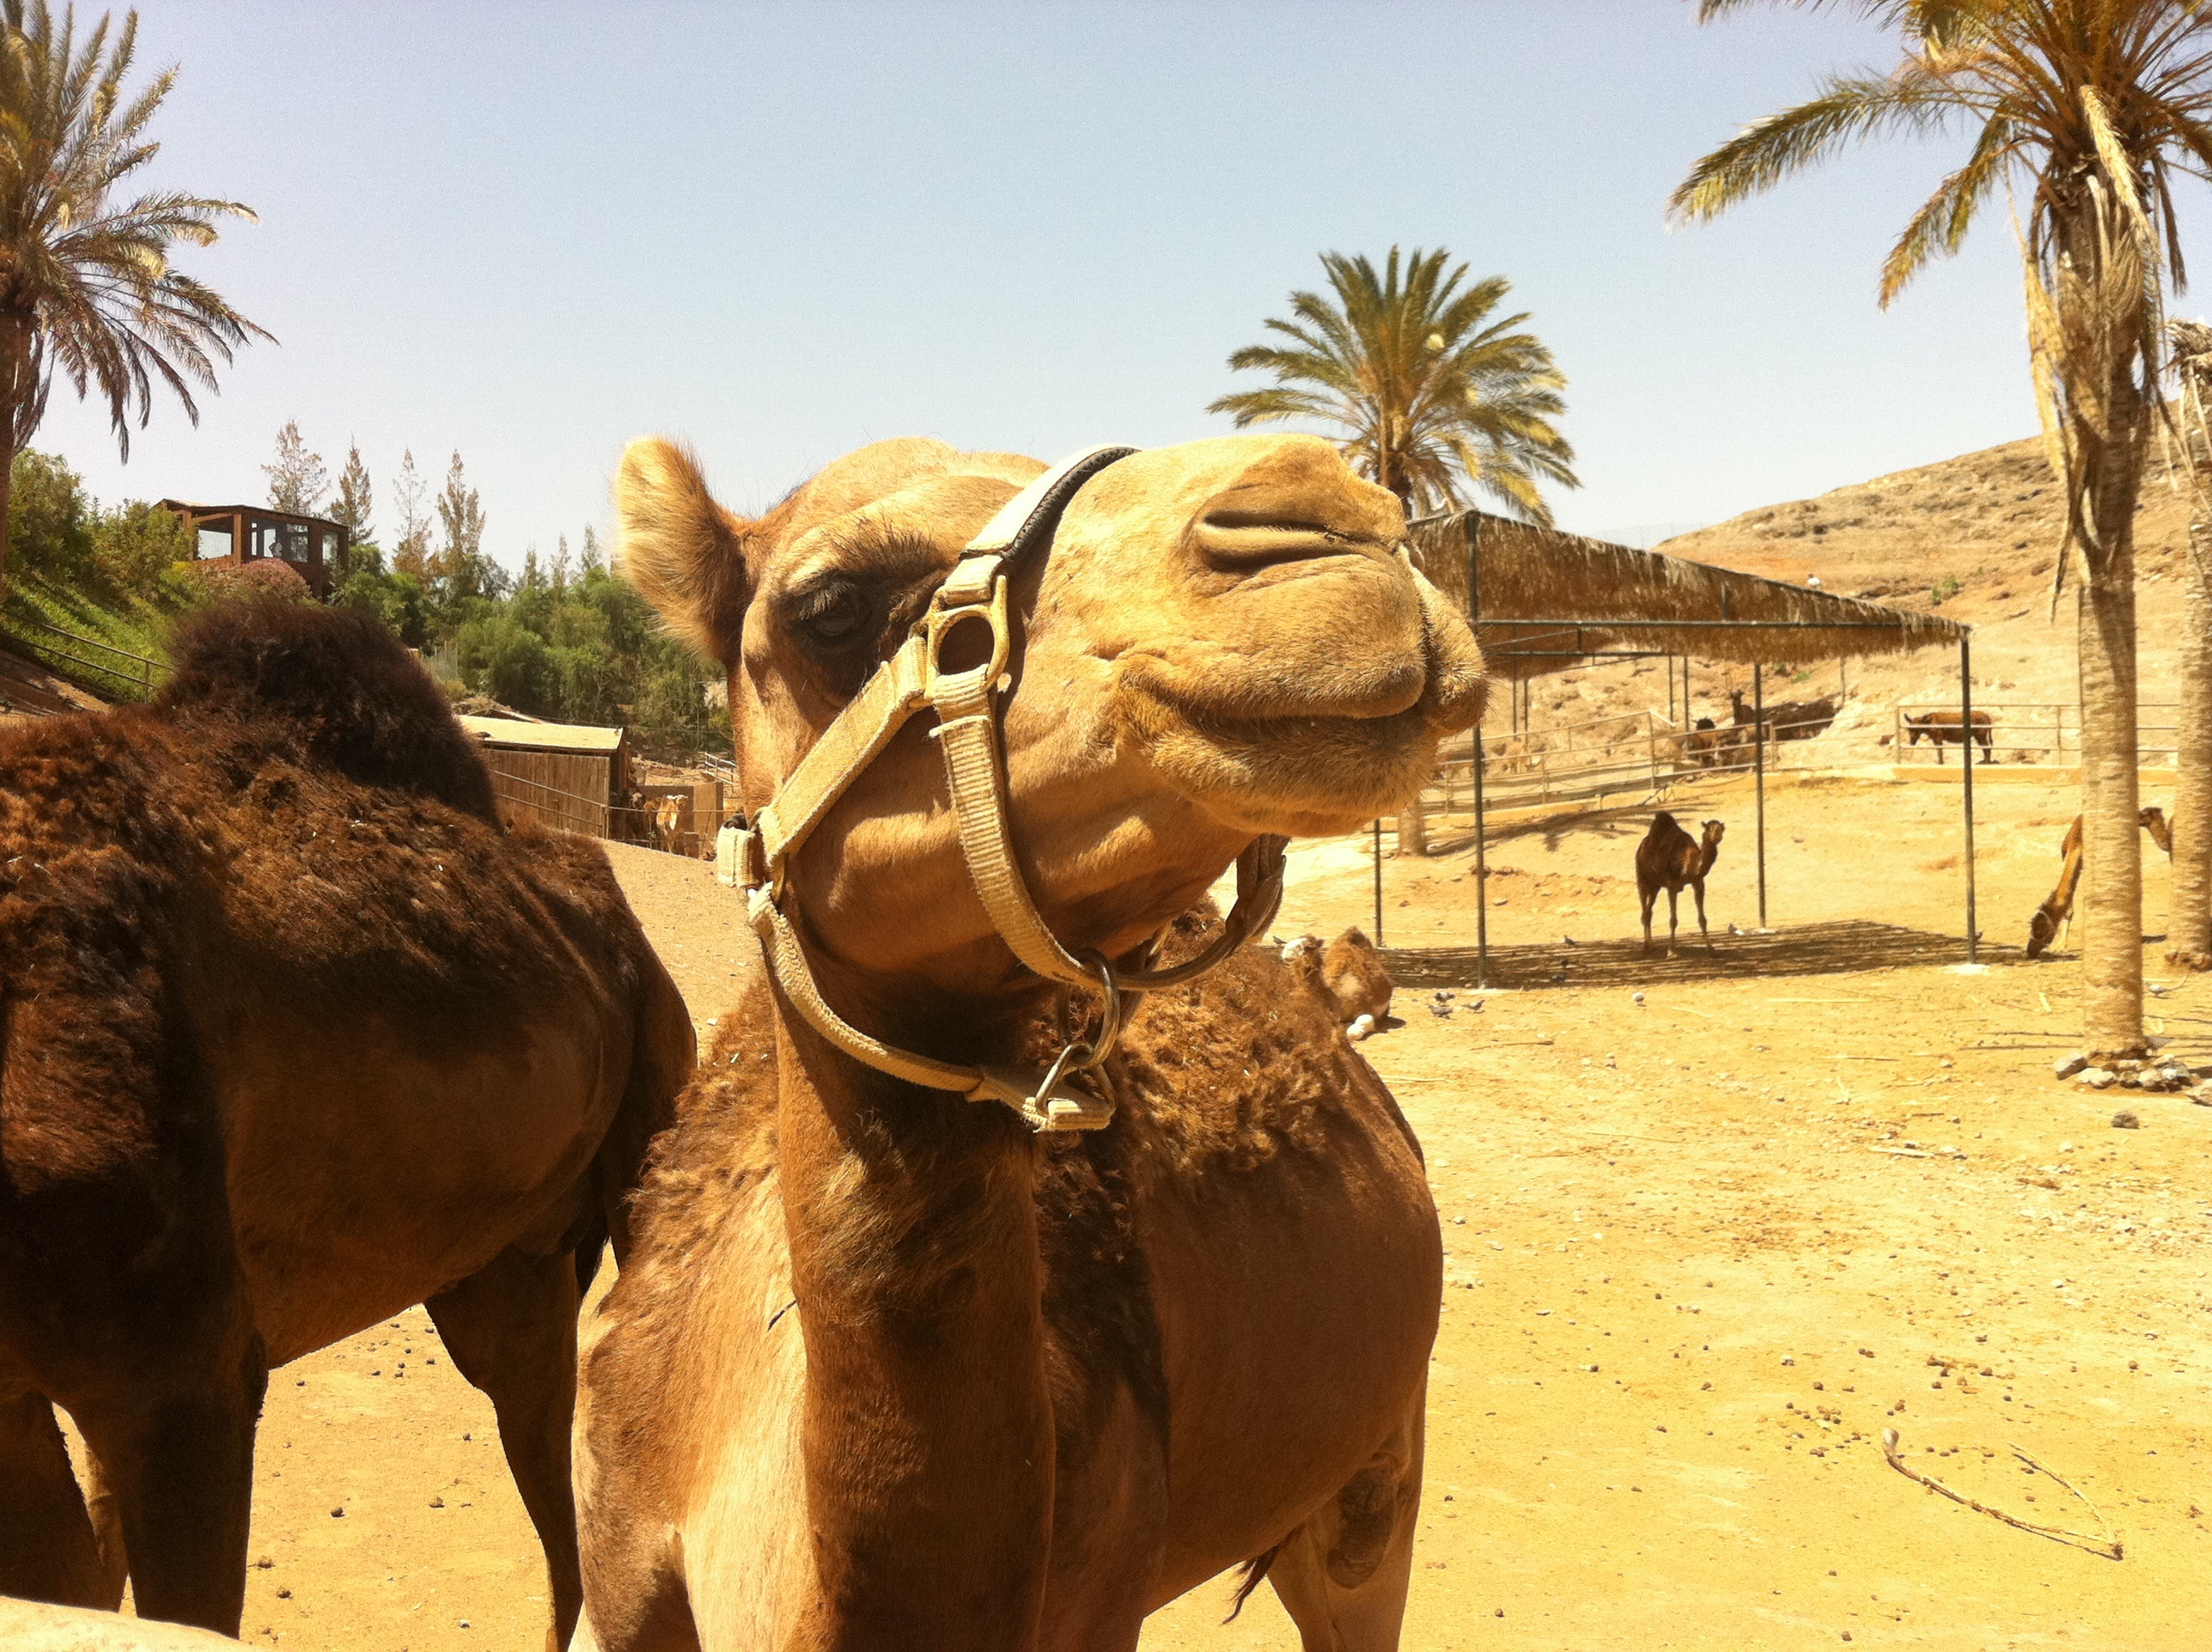
landscape, animal, zoo, camel, mammal, donkey, pack animal, camel like mammal, arabian camel